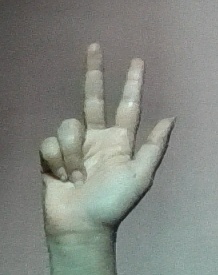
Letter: al